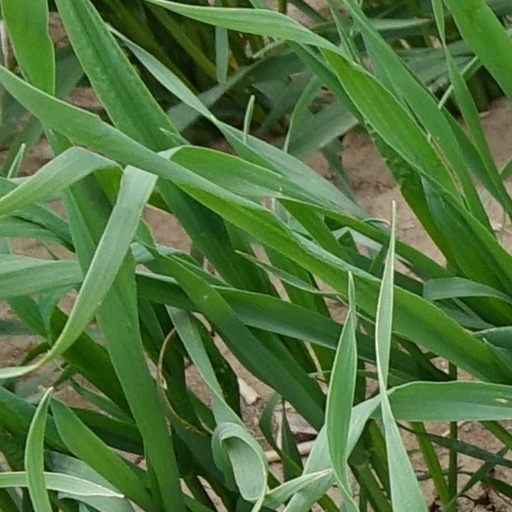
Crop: wheat